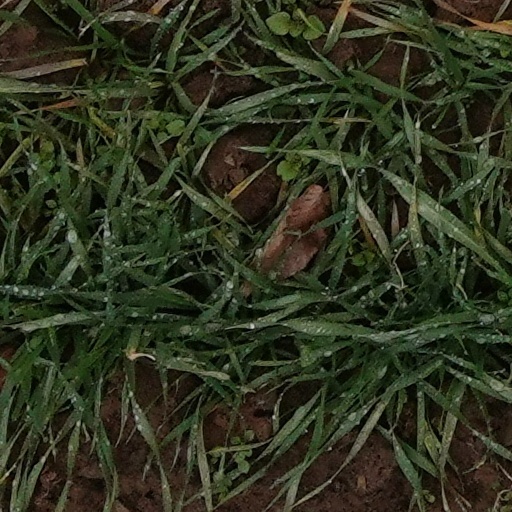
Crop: wheat